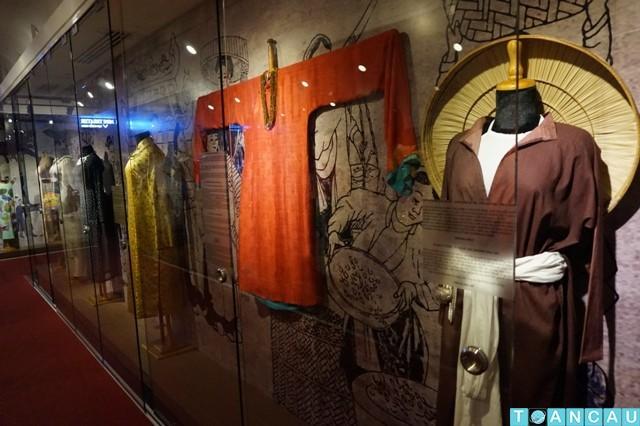
trong gian phòng có nhiều loại trang phục truyền thống đang được trưng bày